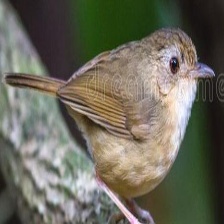
Species: ABBOTTS BABBLER
Scientific name: MALACOCINCLA ABBOTTI